Jim Craven

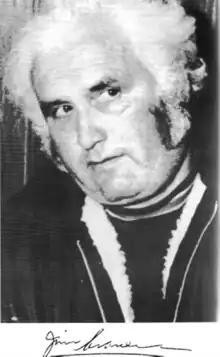
Jim Craven 1935–1980.

James Craven (1935–1980) was an Irish poet. He was born at Balregan, outside of Dundalk, County Louth.